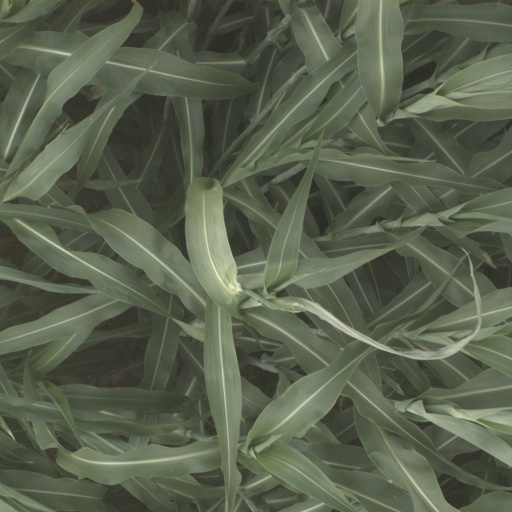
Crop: sorghum